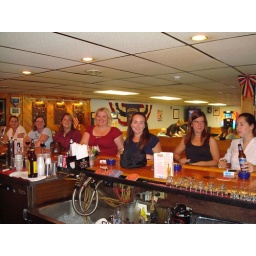
The girls take over the bar